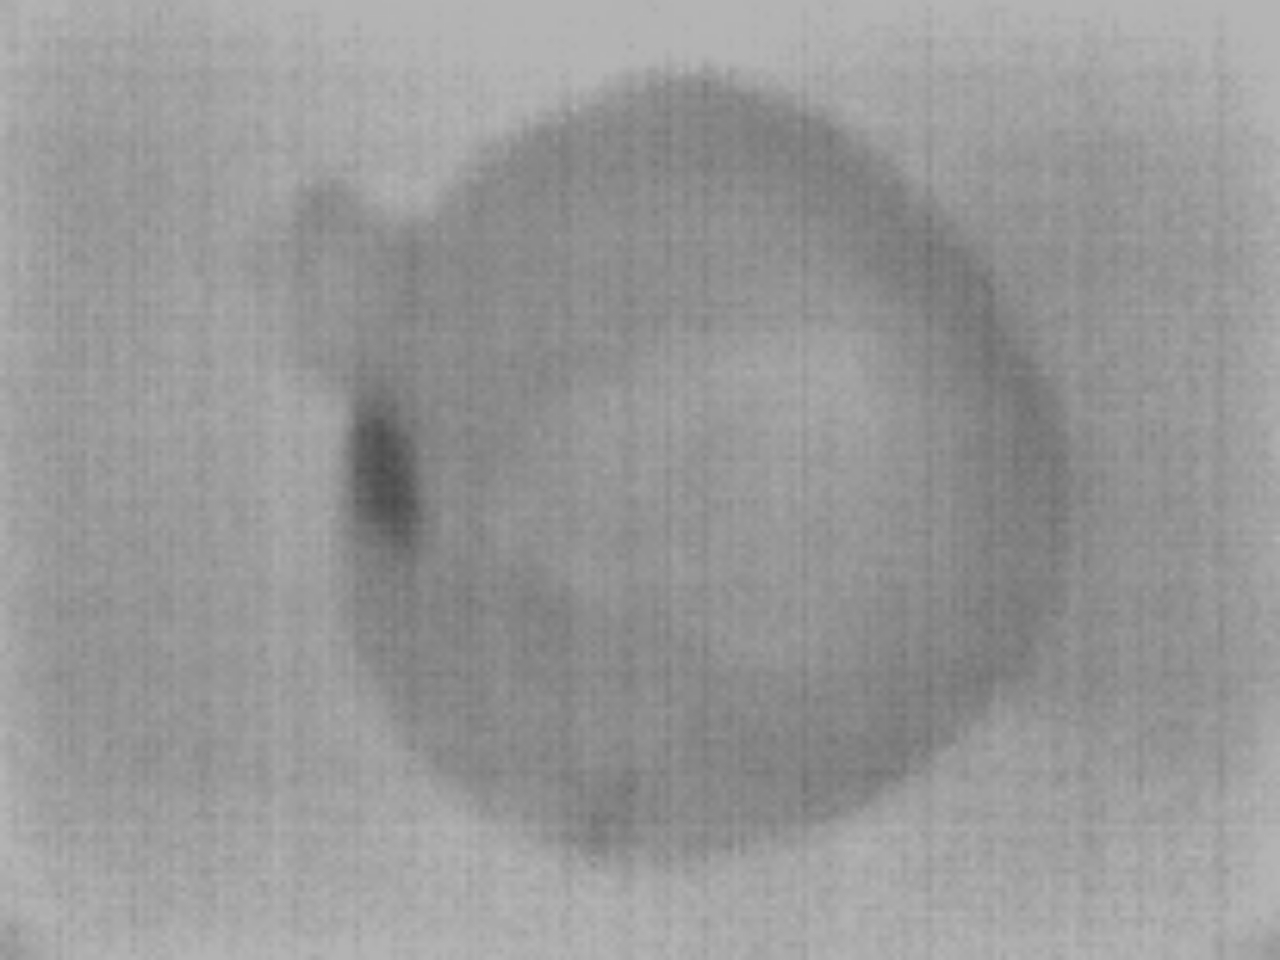
Label: Minor Defect